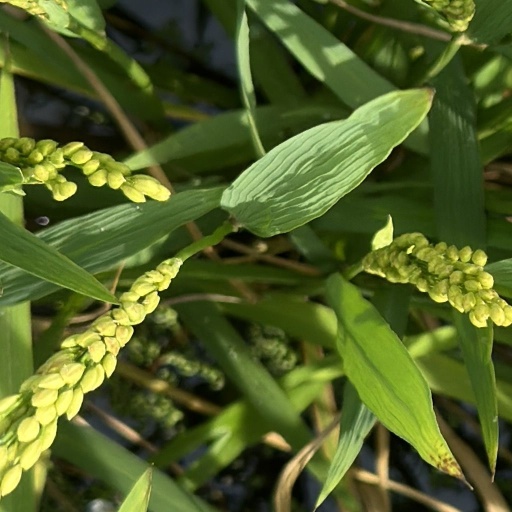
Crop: rice